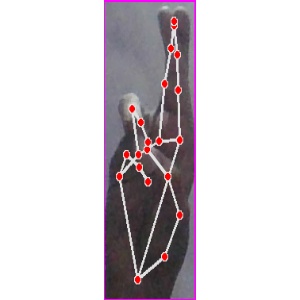
अक्षर: र